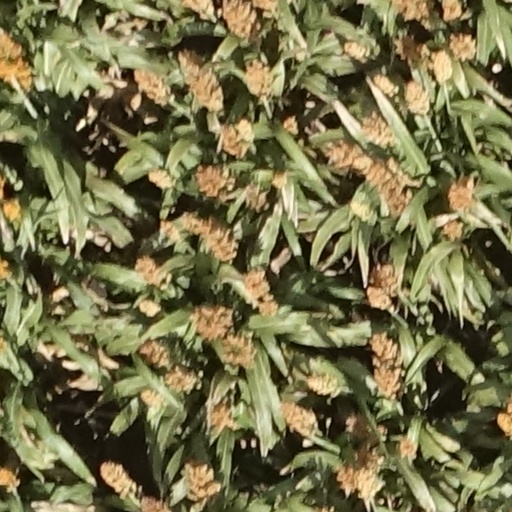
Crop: sorghum